New Faces of 1952

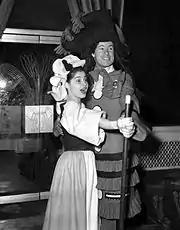
Carol Lawrence and George Smiley take the "Restoration" skit into the Ambassador Hotel, Chicago, in 1953.

New Faces of 1952, also known as Leonard Sillman's New Faces of 1952, is a 1952 musical revue with songs and comedy skits, produced and conceived by Leonard Sillman. It was the fourth of Sillman's seven "New Faces" revues, each intended to showcase the rising stars of that time; the other years for which "New Faces of ..." revues were produced were 1934, 1936, 1943, 1956, 1962, and 1968. "New Faces of 1952" was the most successful of the series, and is generally considered the best, for both the talent of the performers and the quality of the writing. The show ran on Broadway for nearly a year in 1952, and helped launch the careers of Paul Lynde, Alice Ghostley, Eartha Kitt, Robert Clary, Carol Lawrence, Ronny Graham, performer/writer Mel Brooks (as Melvin Brooks), and lyricist Sheldon Harnick.